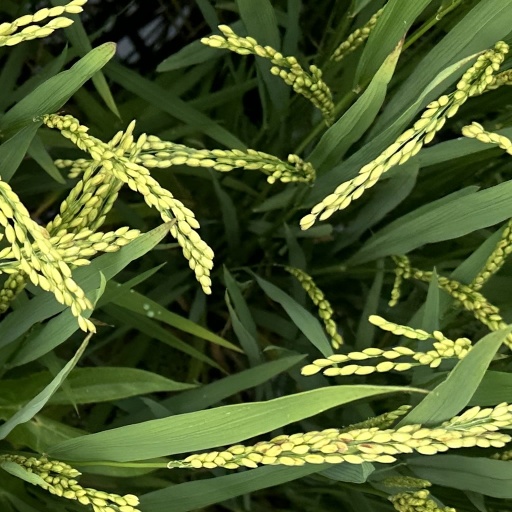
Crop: rice